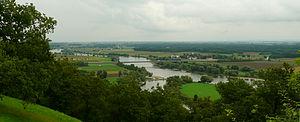
Le Danube et un bras ancien vu du haut du Bogenberg, Bavière
Bogen est une ville de Bavière, située dans l'arrondissement de Straubing-Bogen, dans le district de Basse-Bavière.